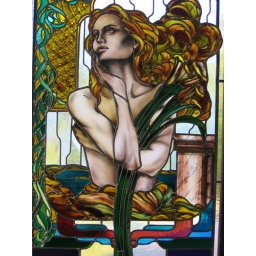
Glass window on display in a West Virginia glass factory